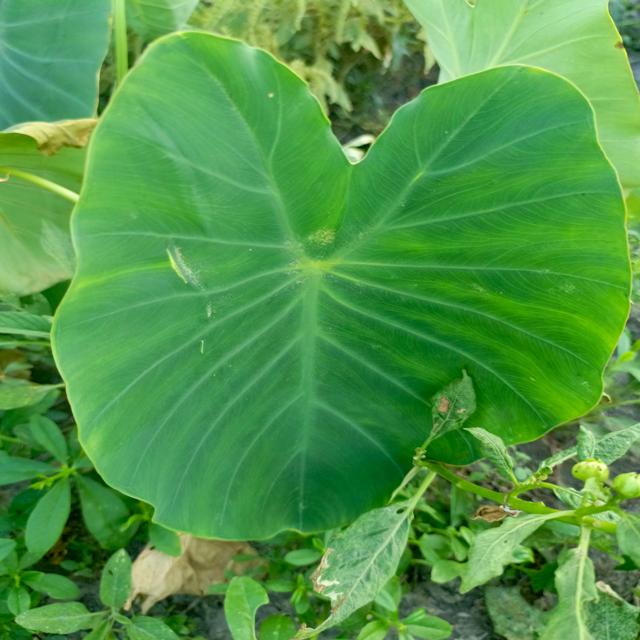
Label: Early_Blight